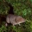
Label: shrew